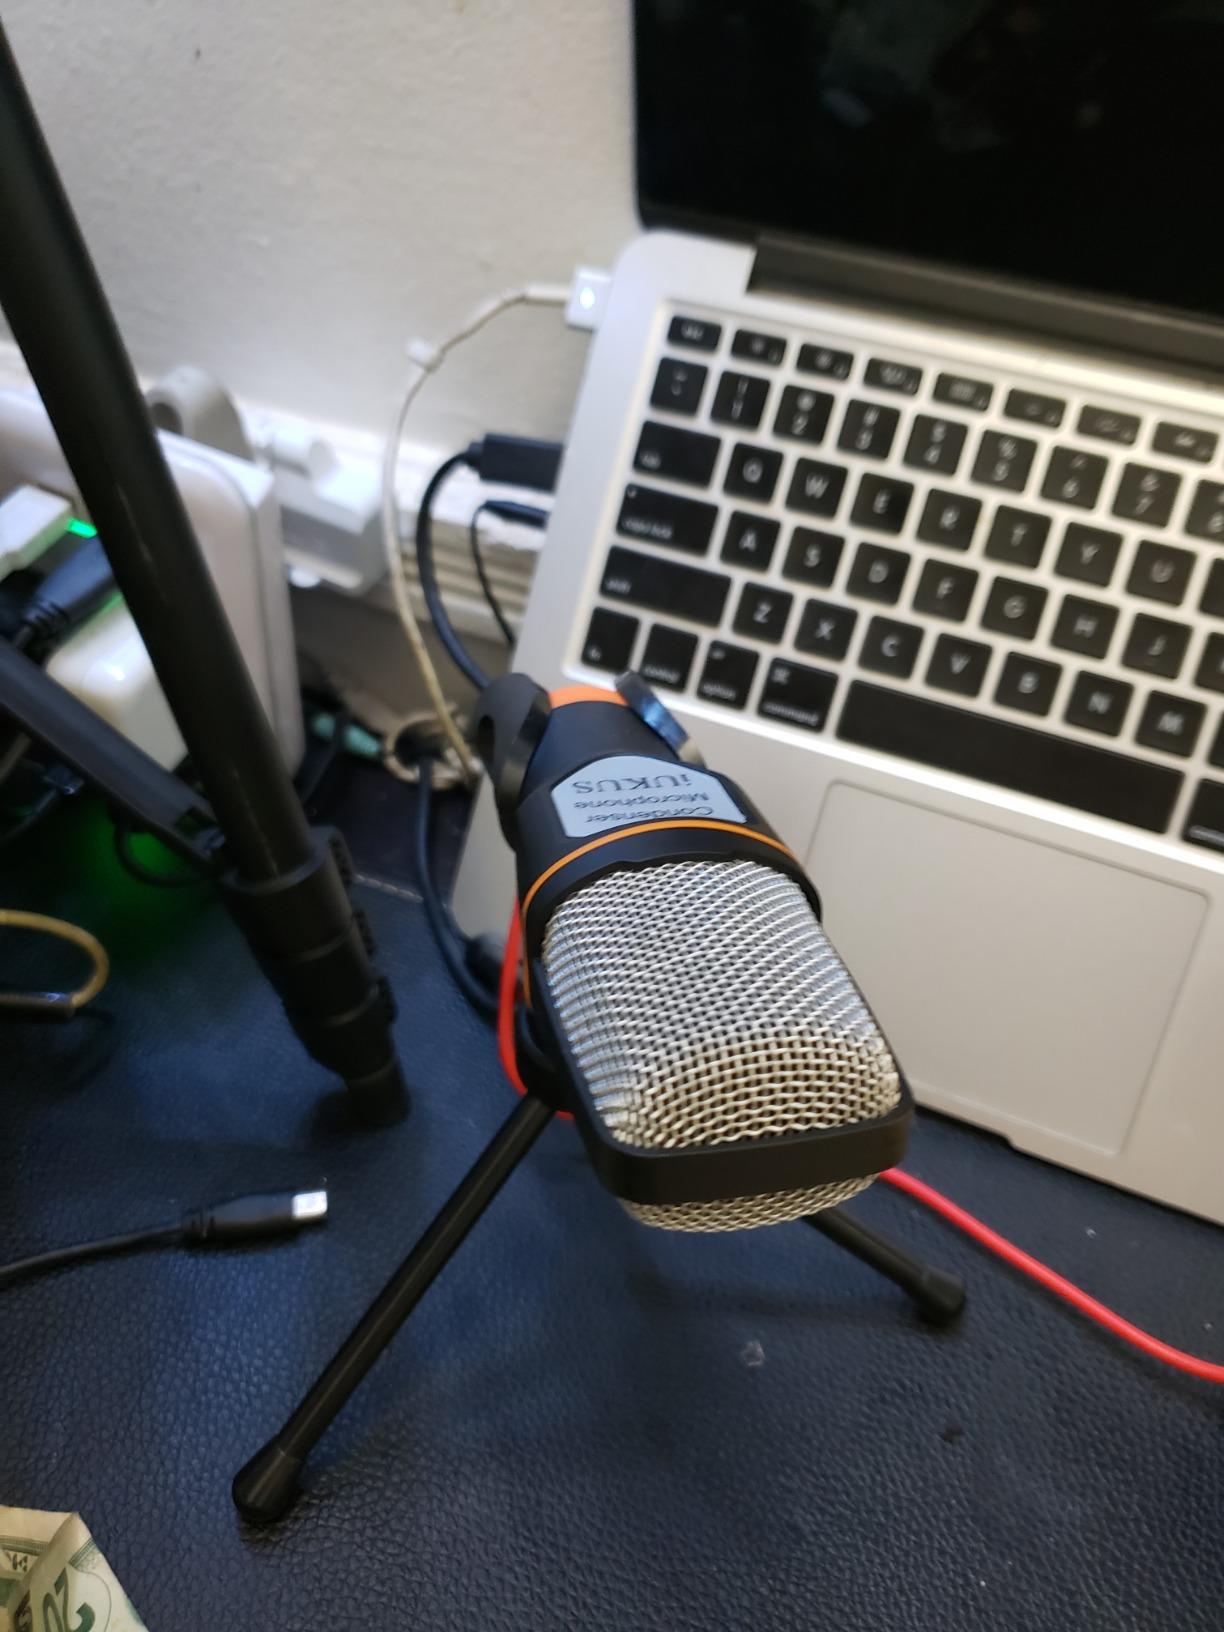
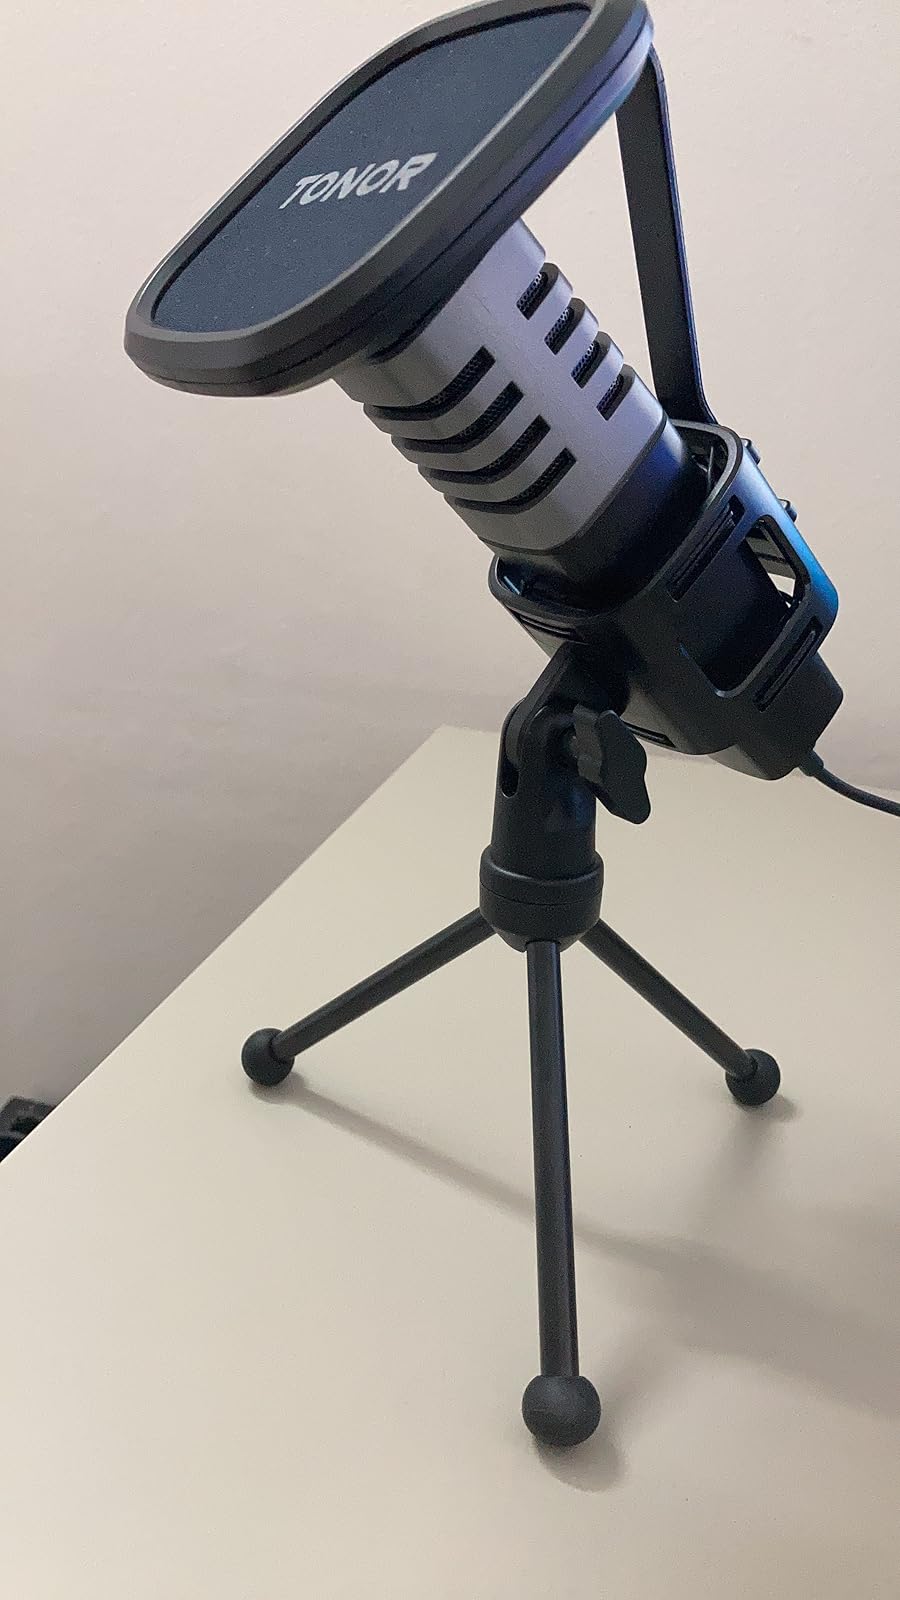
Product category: microphone
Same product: no